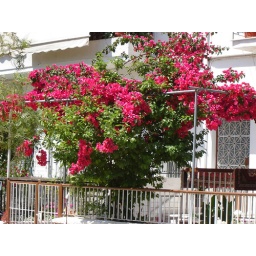
house in red